Cistecephalus

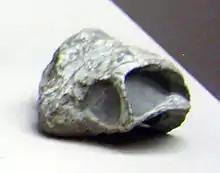
Skull in side view, Museum für Naturkunde, Berlin

"Cistecephalus" is the type genus of Cistecephalidae, a clade of emydopoid dicynodonts known from southern Africa and India. Cistecephalids are among the most strongly-supported clades within Dicynodontia.